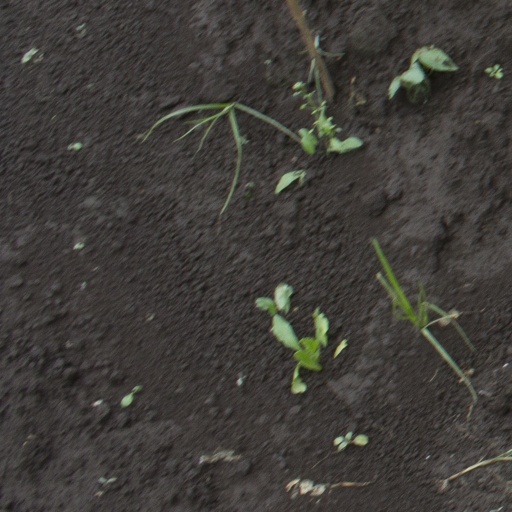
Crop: soybean